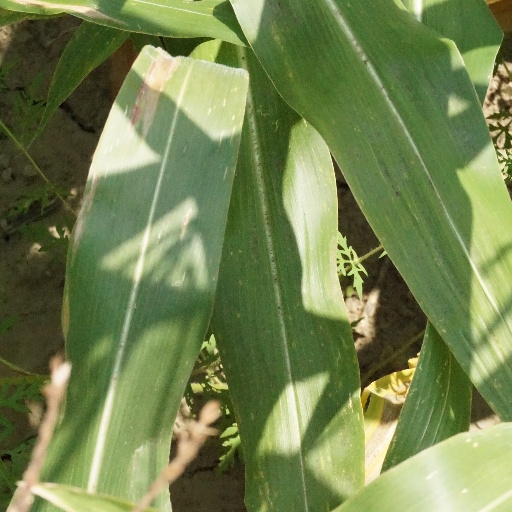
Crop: maize; corn